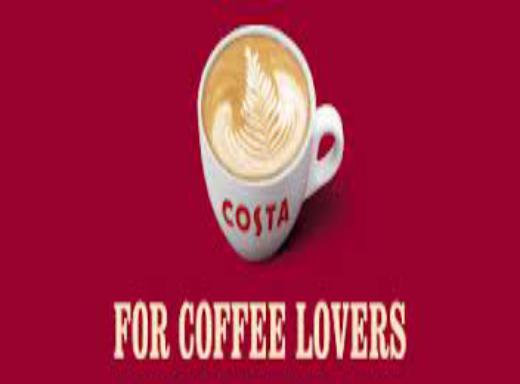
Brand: Costa Coffee
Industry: Food